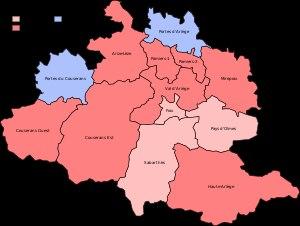
Cet article présente la composition du Conseil départemental de l'Ariège ainsi que ses élus à partir de 2015. Pour les élus des mandatures précédentes, voir Liste des conseillers généraux de l'Ariège.